Lars Sund

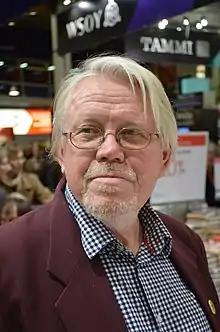
Lars Sund in 2014

Lars Sund (born 1953 in Jakobstad, Finland), is a Finland-Swedish author. He studied English, Swedish and comparative literature at the Åbo Akademi University and resides in Uppsala, Sweden.